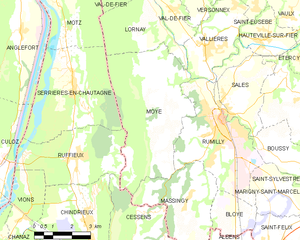
Carte des communes françaises Moye